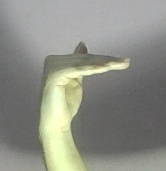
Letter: khaa